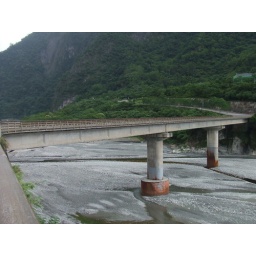
In the wet months, there's actually a river under the bridge. That's a lot of water indeed.